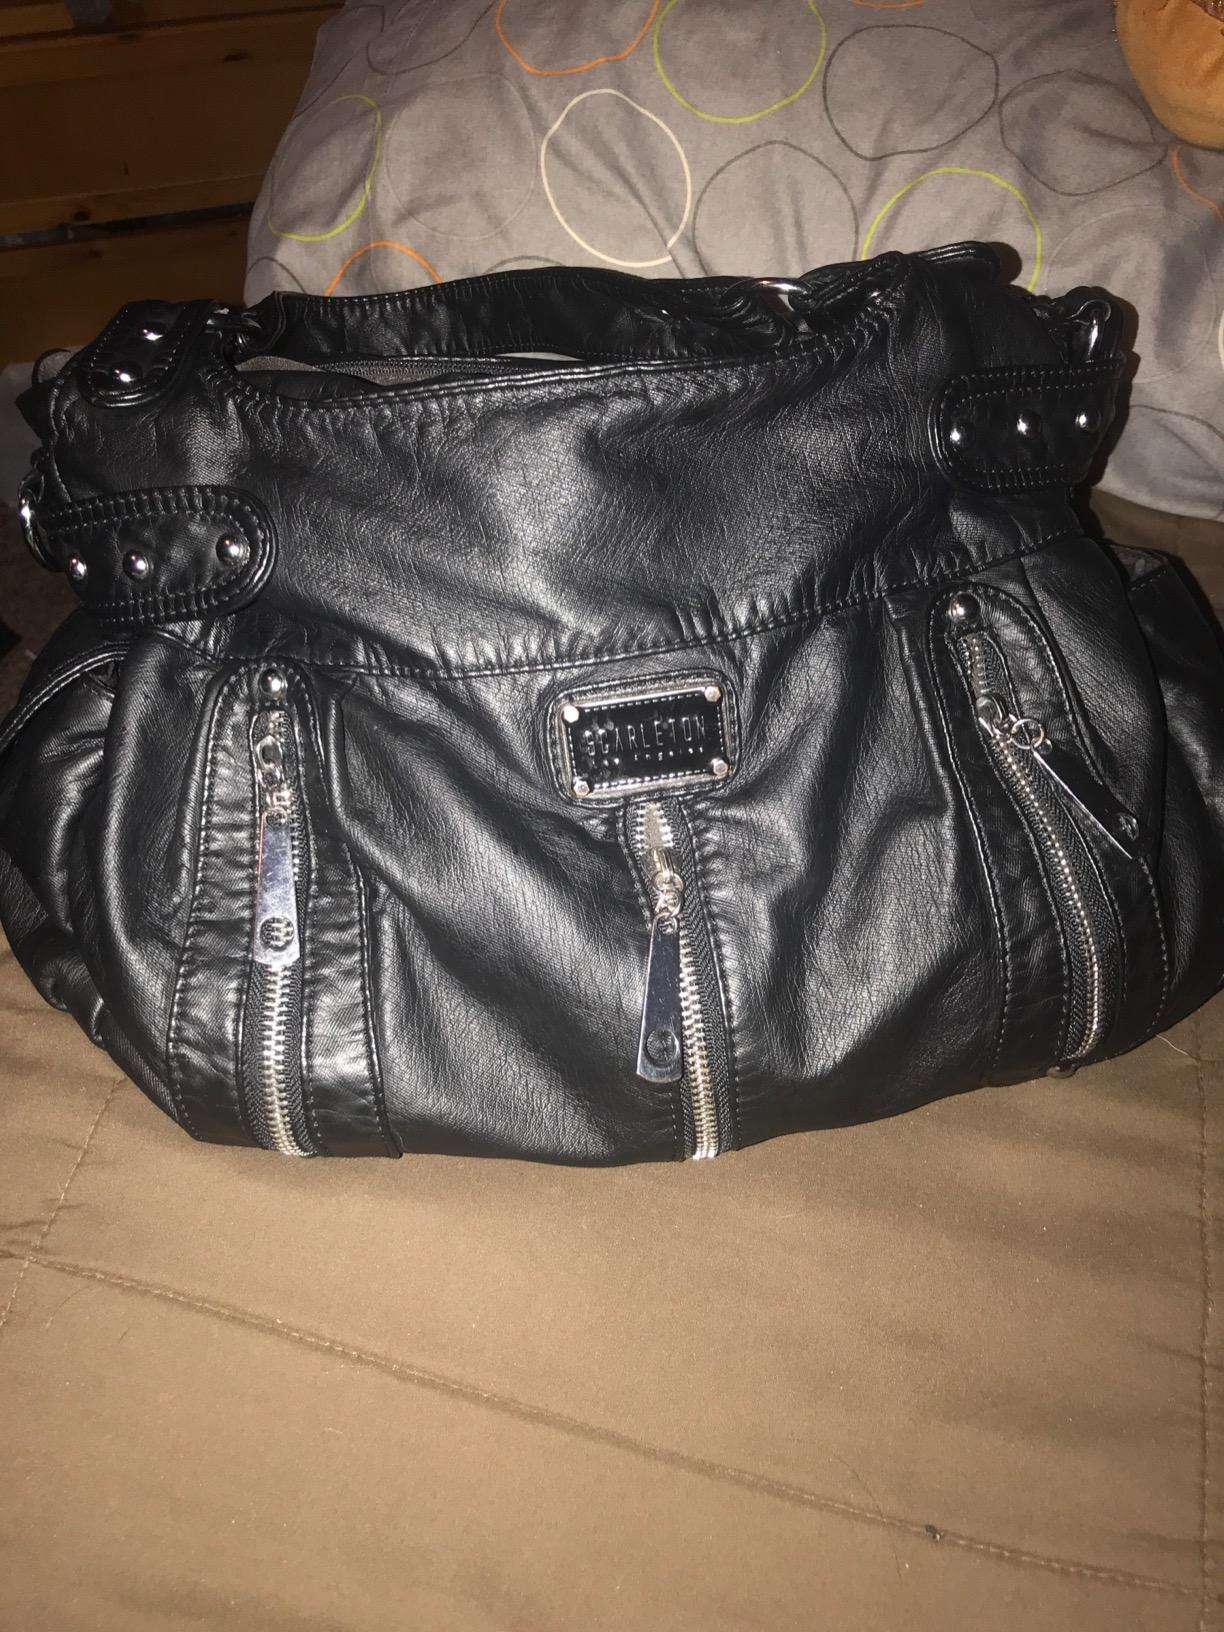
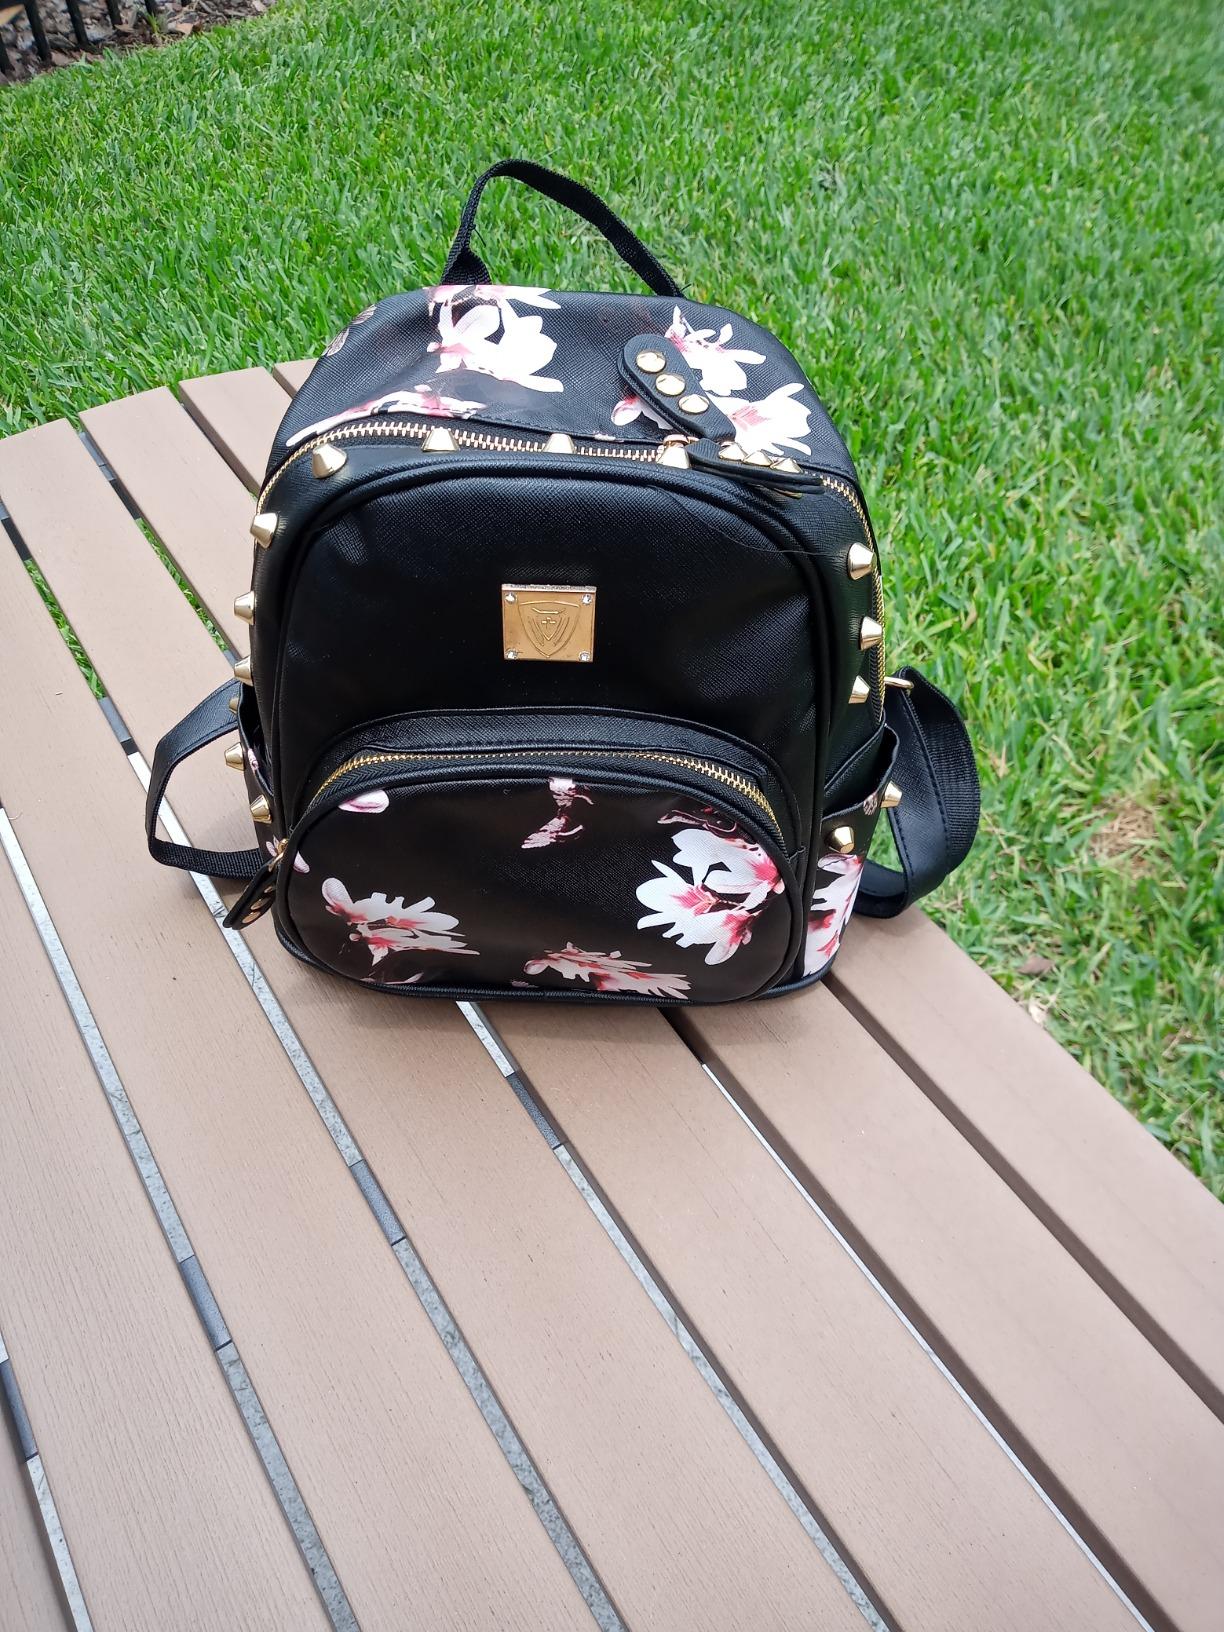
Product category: accessories_handbag
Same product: no